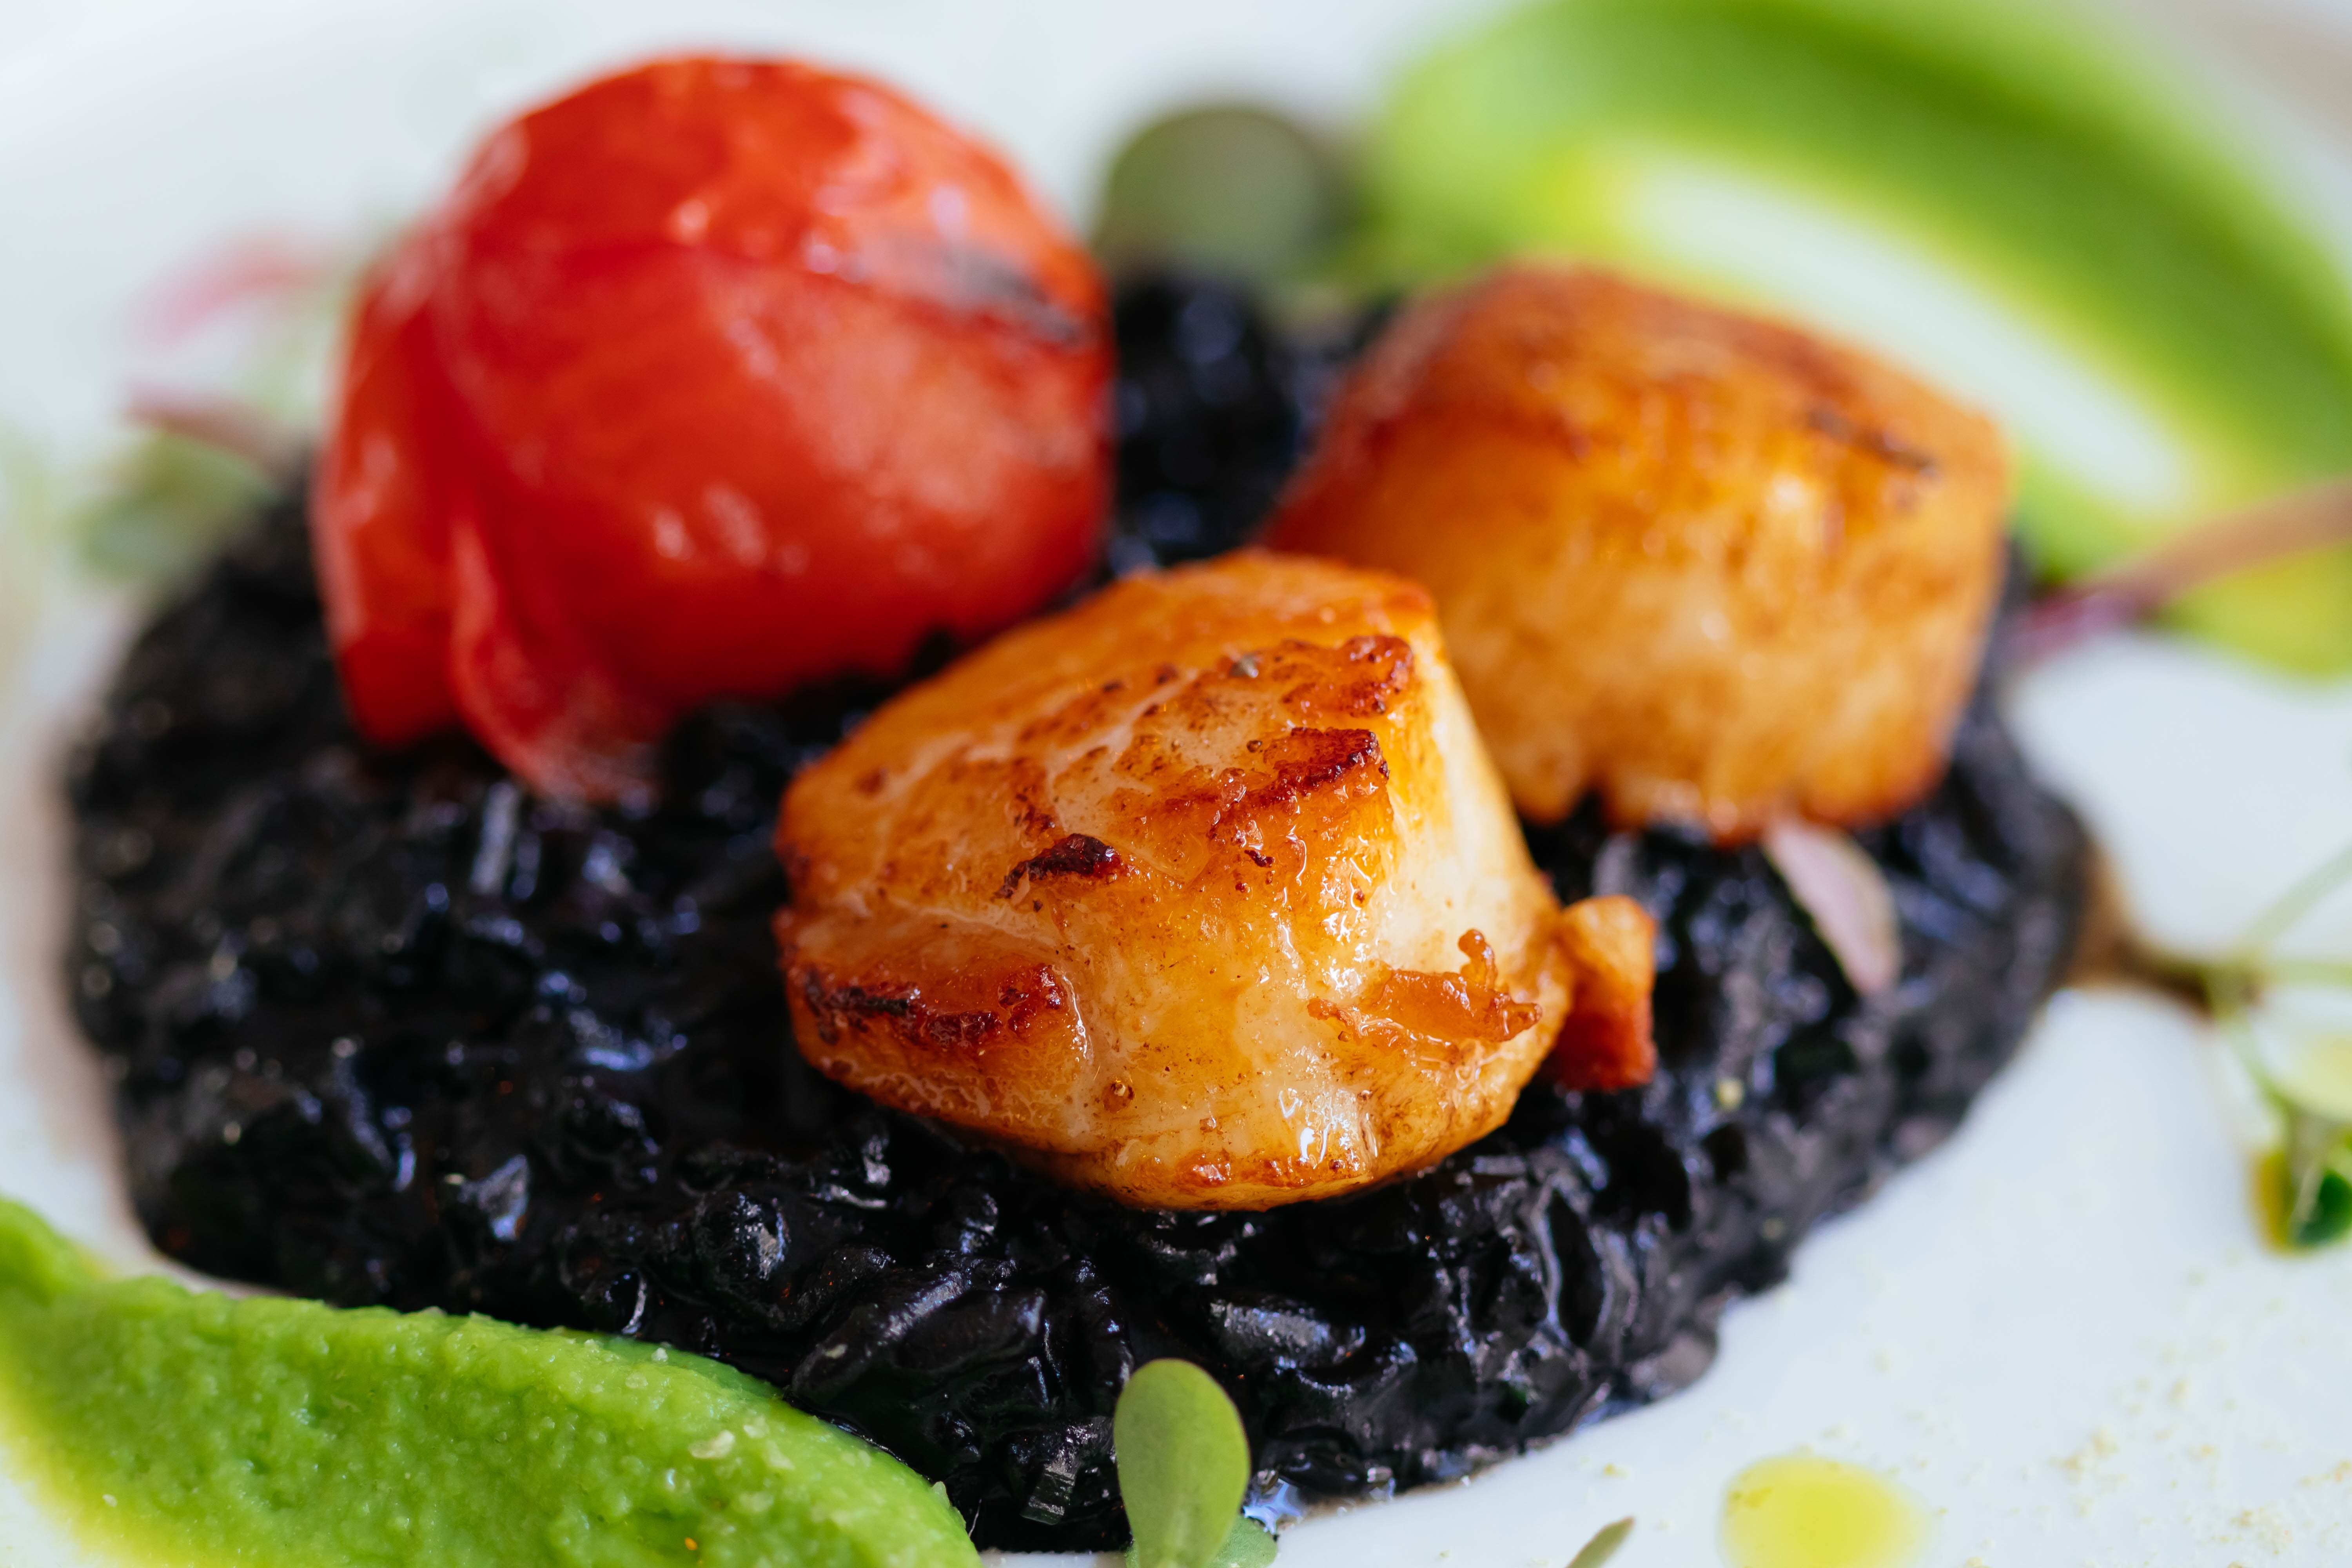
dish, food, cuisine, vegetarian food, appetizer, garnish, recipe